Gary Jules

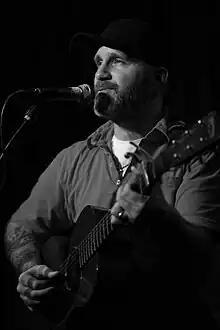
Gary Jules performing live at the Hotel Café on December 9, 2008

Gary Jules Aguirre Jr. (born March 19, 1969) is an American singer-songwriter, known primarily for his cover version of the Tears for Fears song "Mad World", which he recorded with his friend Michael Andrews for the film "Donnie Darko". It became the UK Christmas number-one single of 2003.